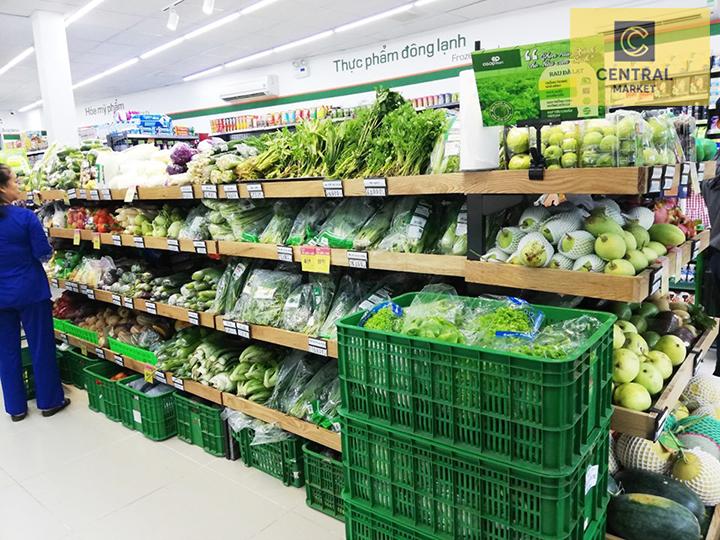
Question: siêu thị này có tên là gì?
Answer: siêu thị này tên là central market